Board wargame

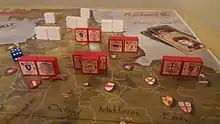
The block wargame "Richard III" from Columbia Games

"The Complete Wargames Handbook" shows sales of wargames (historical only) peaking in 1980 at 2.2 million, and tapering off to 400,000 in 1991. It also estimates a peak of about a few hundred thousand (again, historical) board wargamers in the U.S. in 1980, with about as many more in the rest of the world; the estimate for 1991 is about 100,000 total.